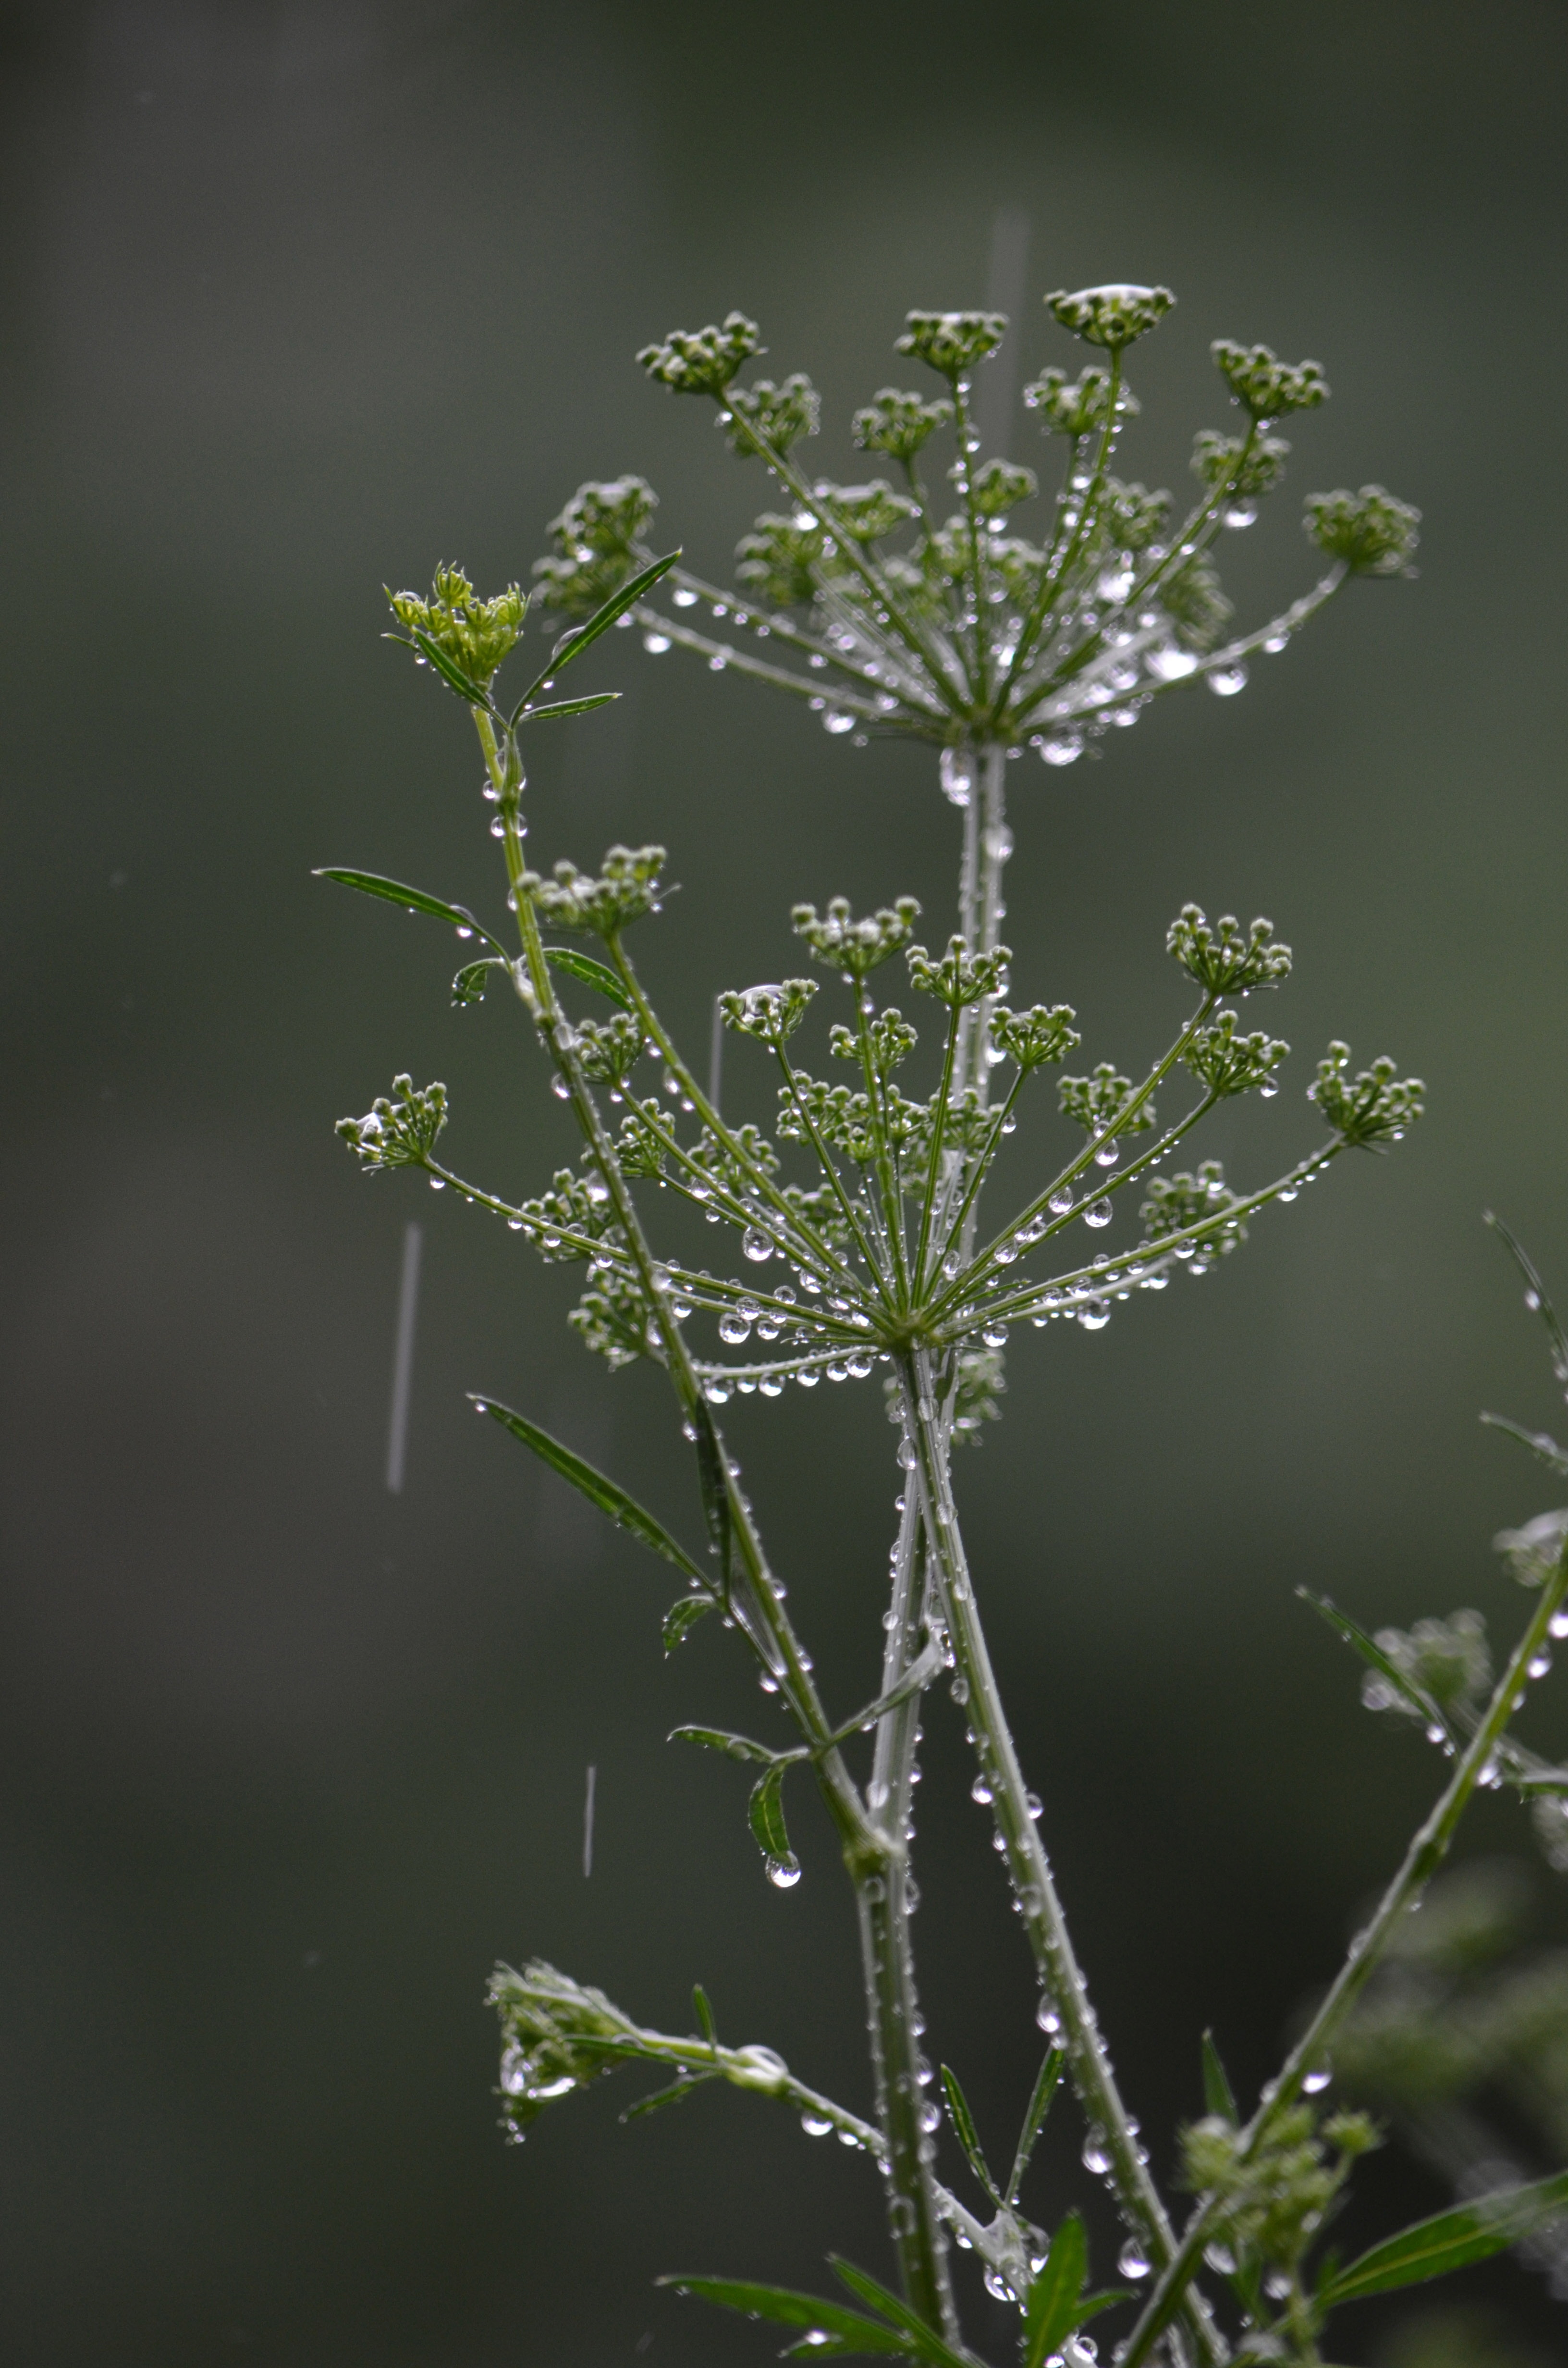
nature, grass, branch, blossom, dew, plant, meadow, rain, leaf, flower, wet, green, herb, botany, flora, drip, wildflower, drop of water, moisture, parsley, macro photography, beaded, anthriscus, flowering plant, cow parsley, grass family, plant stem, land plant, parsley family